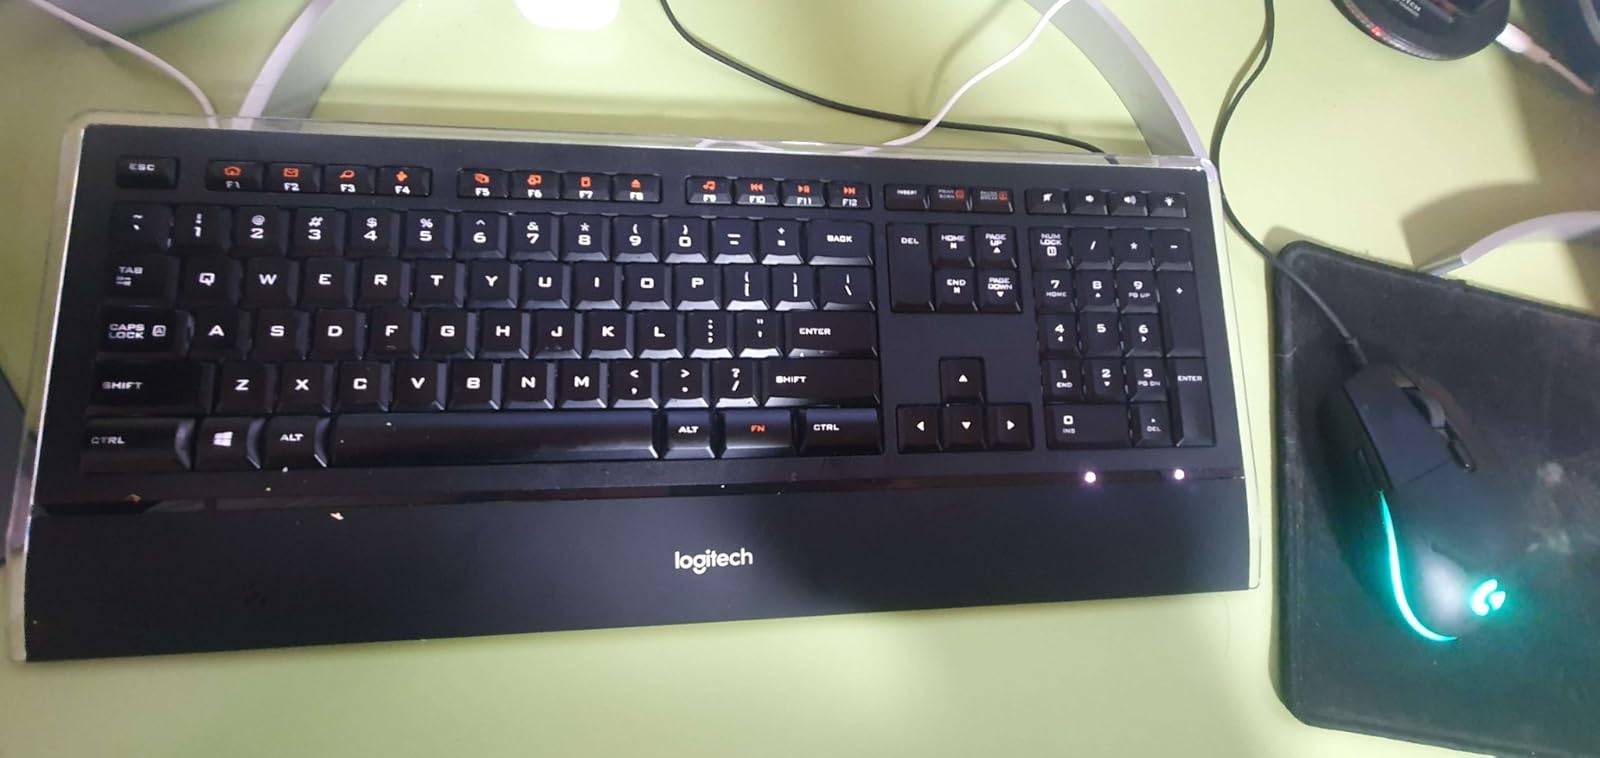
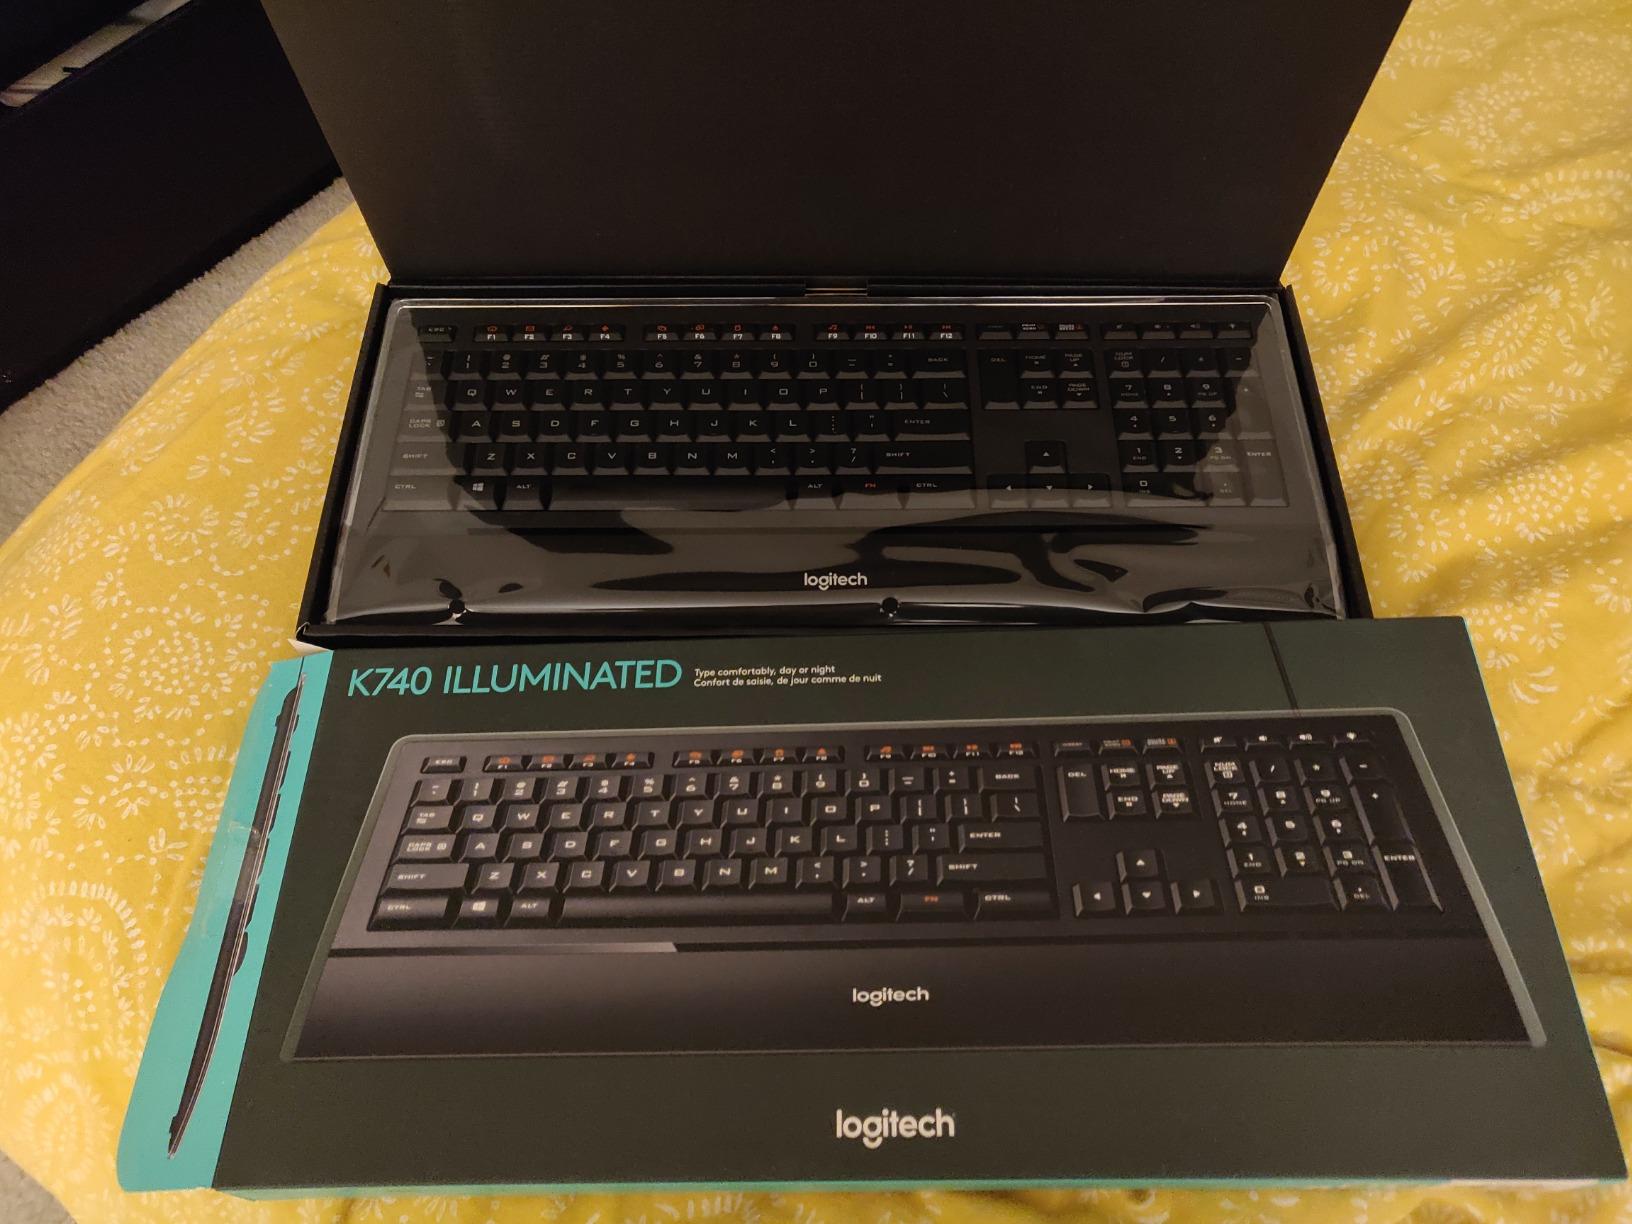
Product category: keyboard
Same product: yes